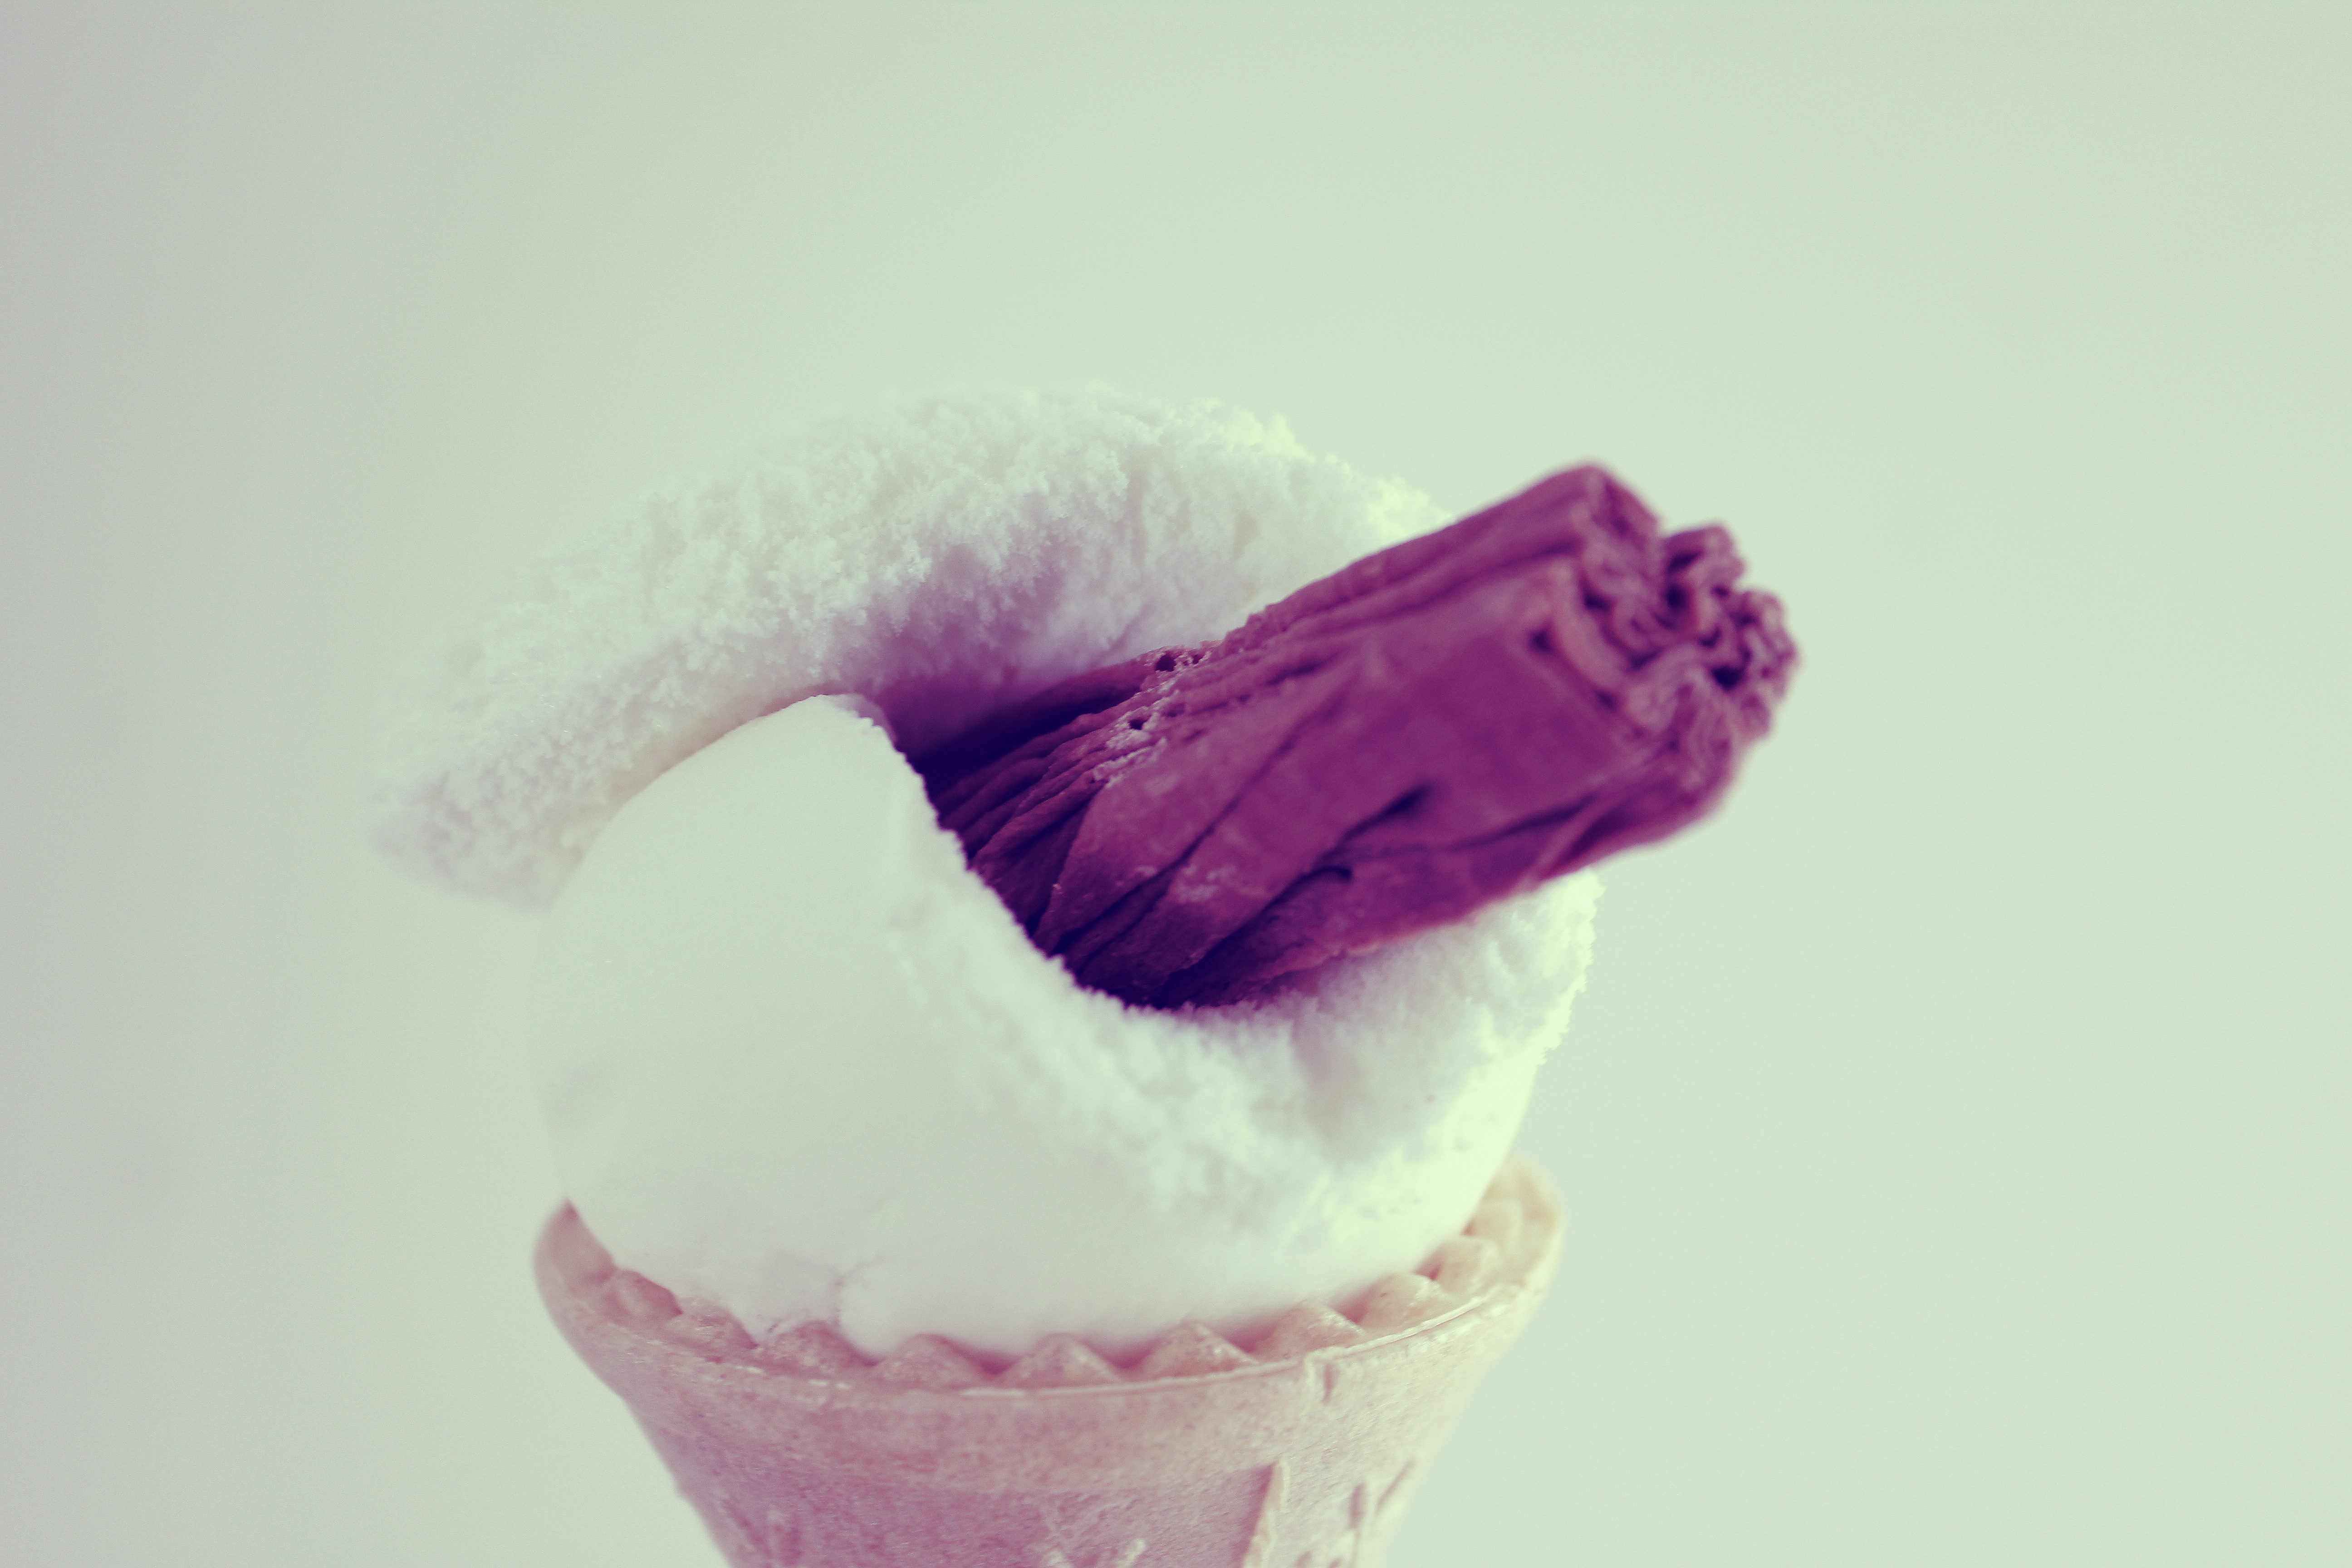
ice cream cone, frozen dessert, ice cream, pink, Soft Serve Ice Creams, purple, gelato, dessert, dairy, food, sorbetes